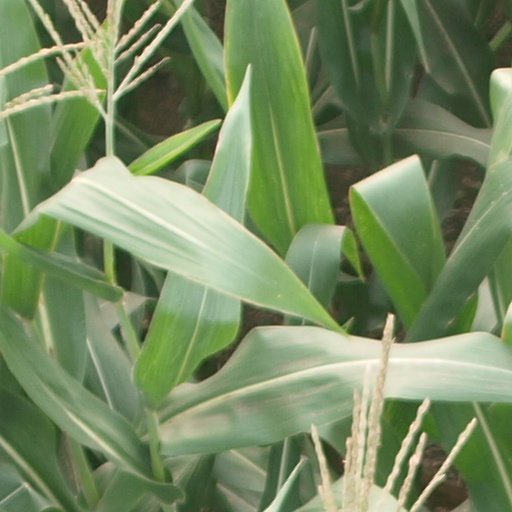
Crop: maize; corn